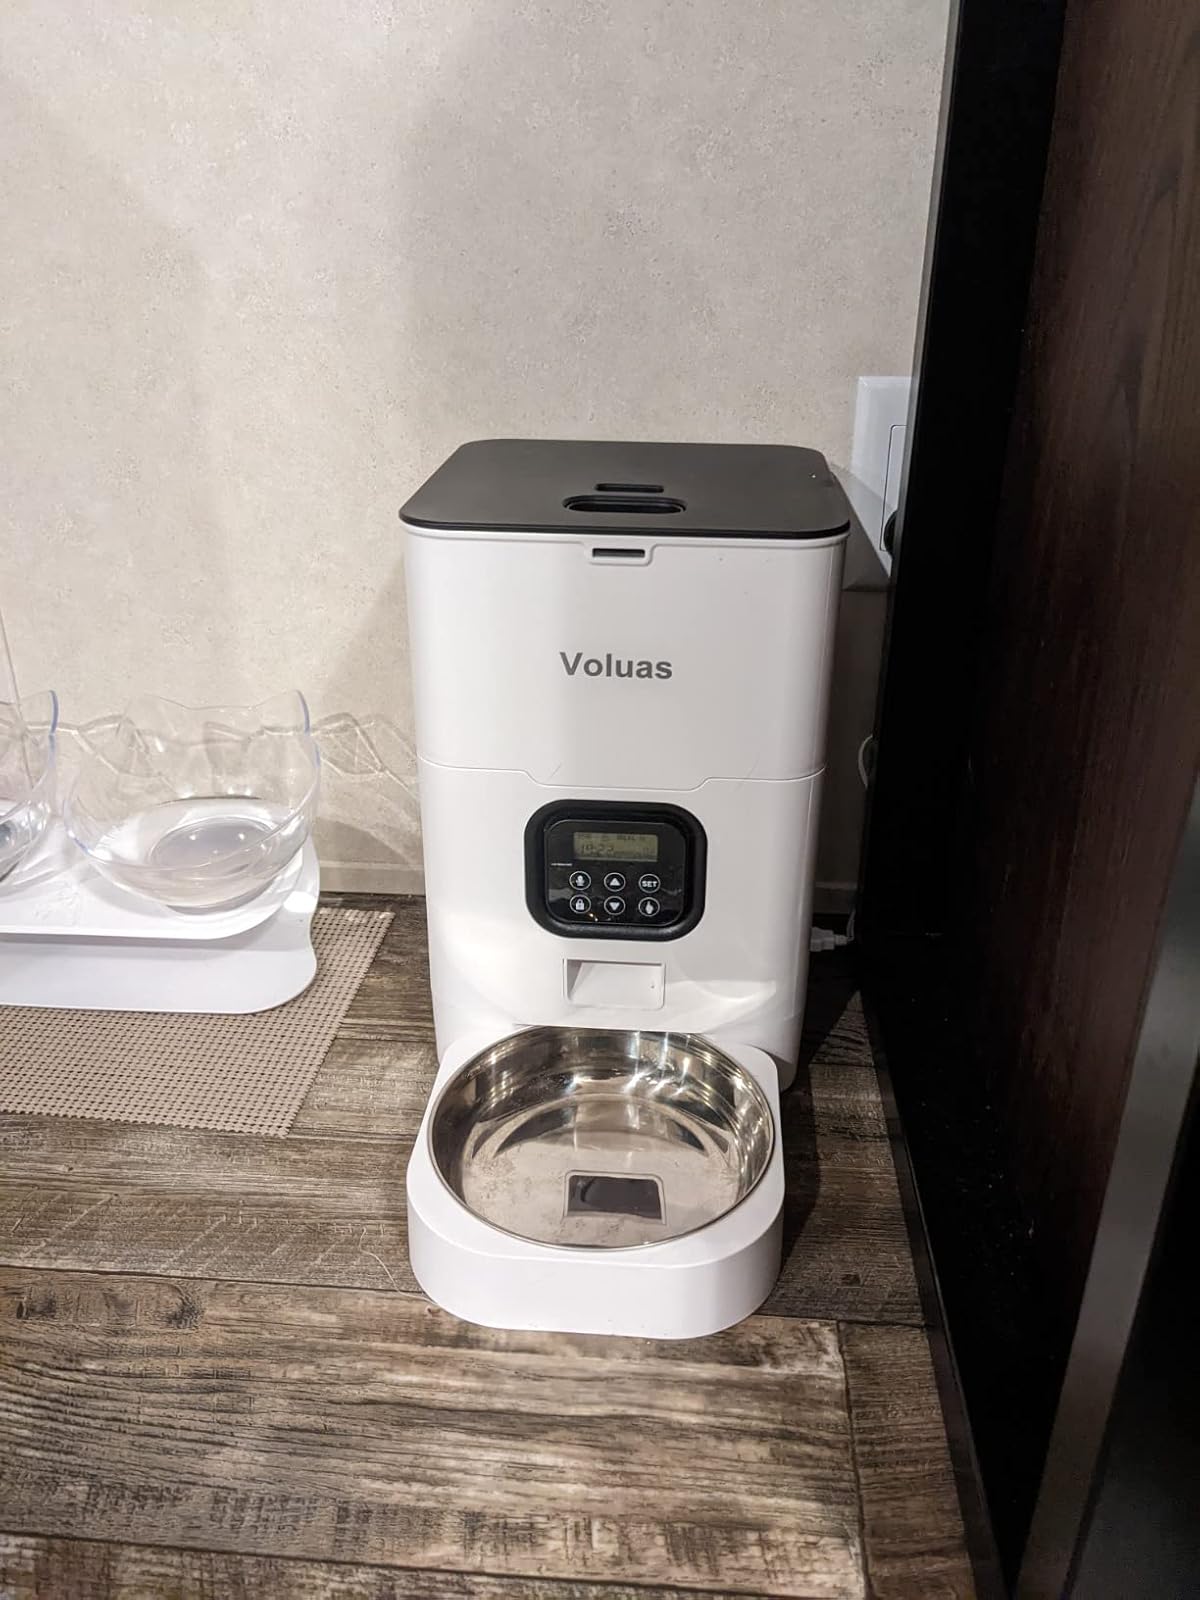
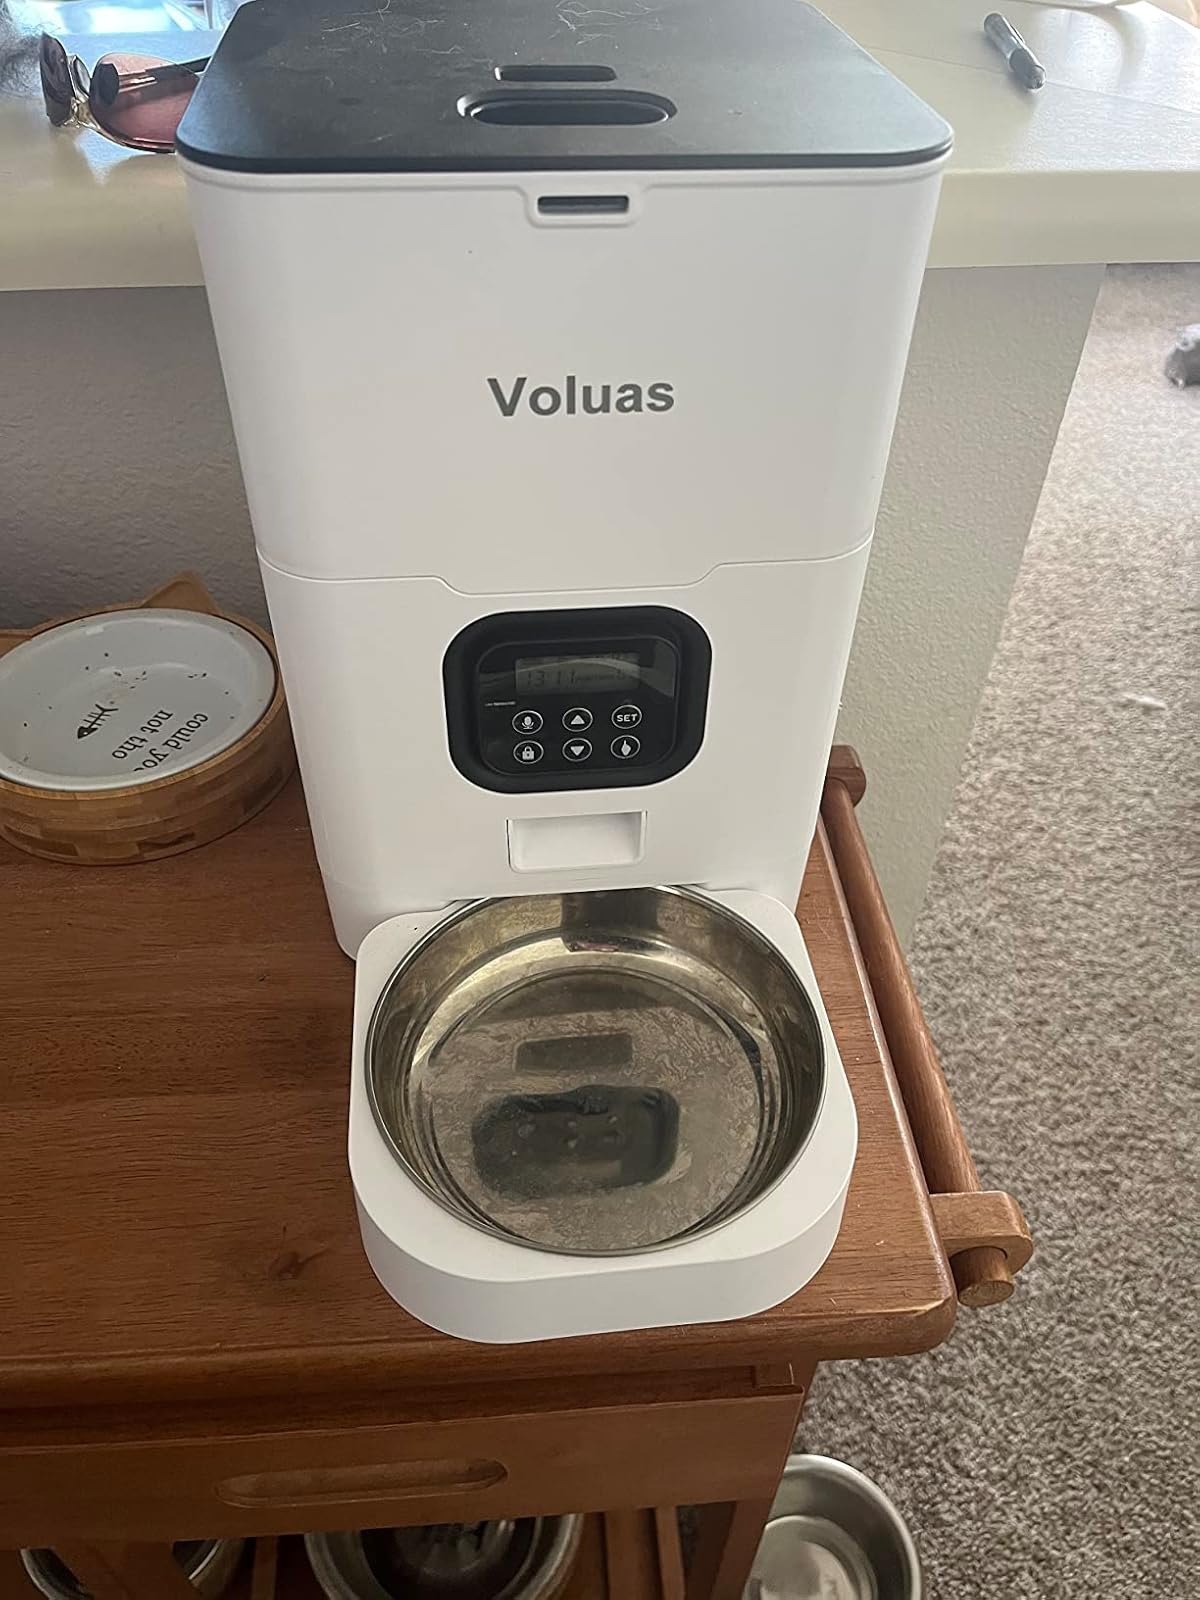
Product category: items_feeder
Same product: yes